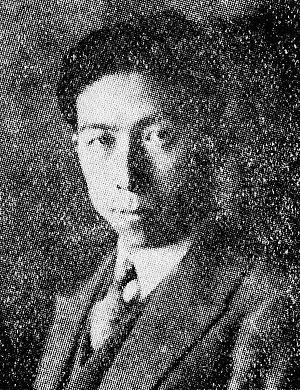
13 janvier : Kossuth, poème symphonique de Béla Bartók, créé à Budapest sous la direction d'István Kerner.
Kunihiko ou Qunihico Hashimoto, 14 septembre 1904 – 6 mai 1949 est un compositeur, violoniste, chef d'orchestre et professeur de musique japonais.